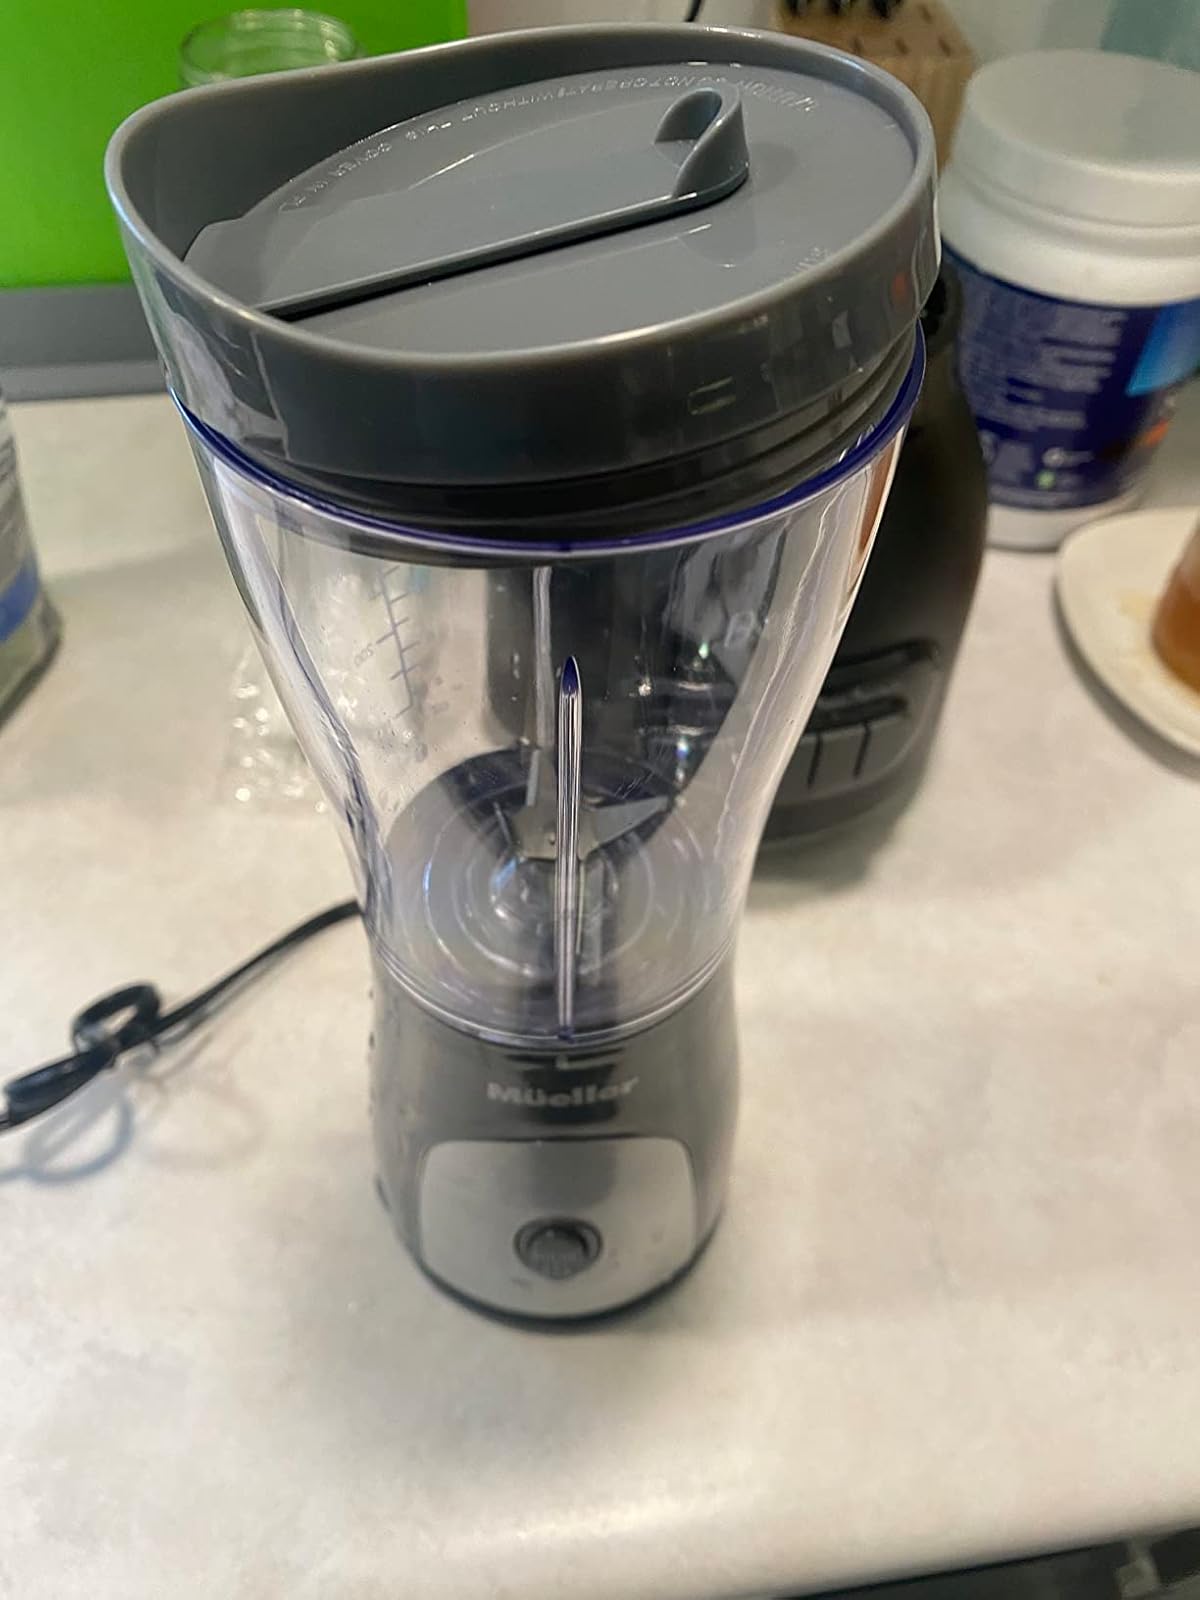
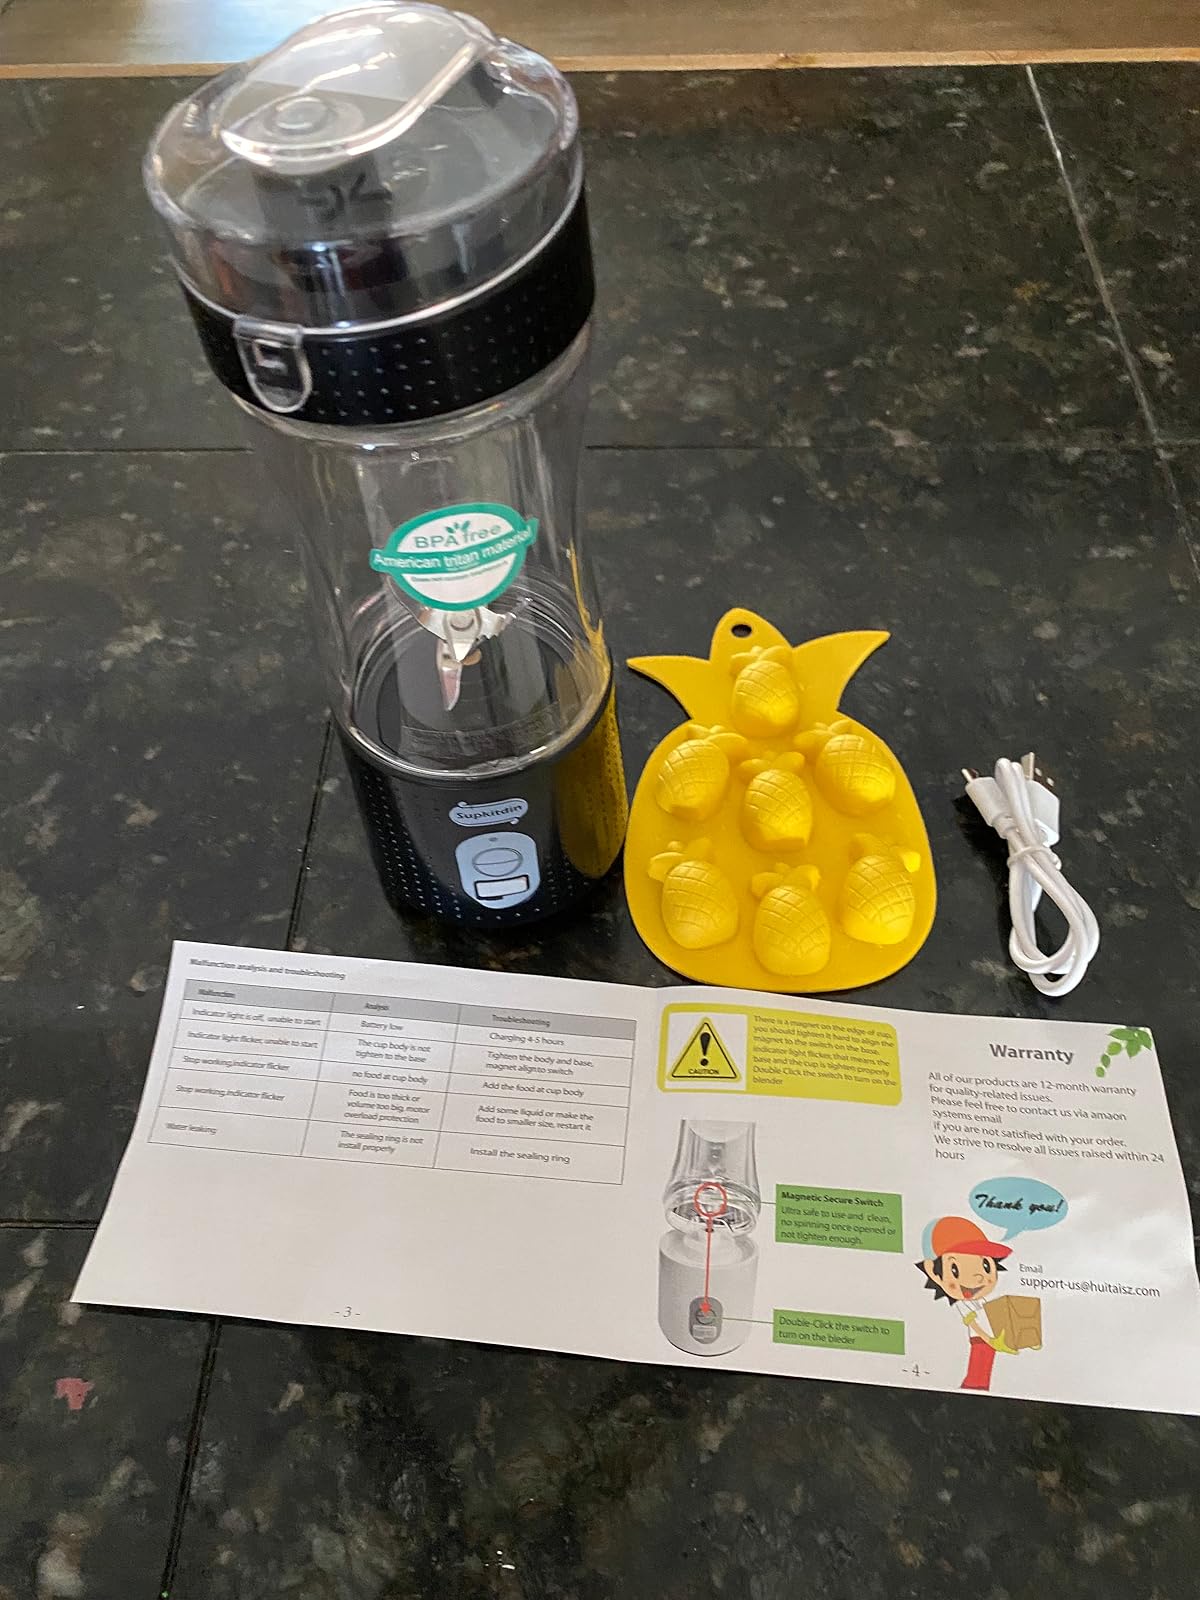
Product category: items_blender
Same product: no